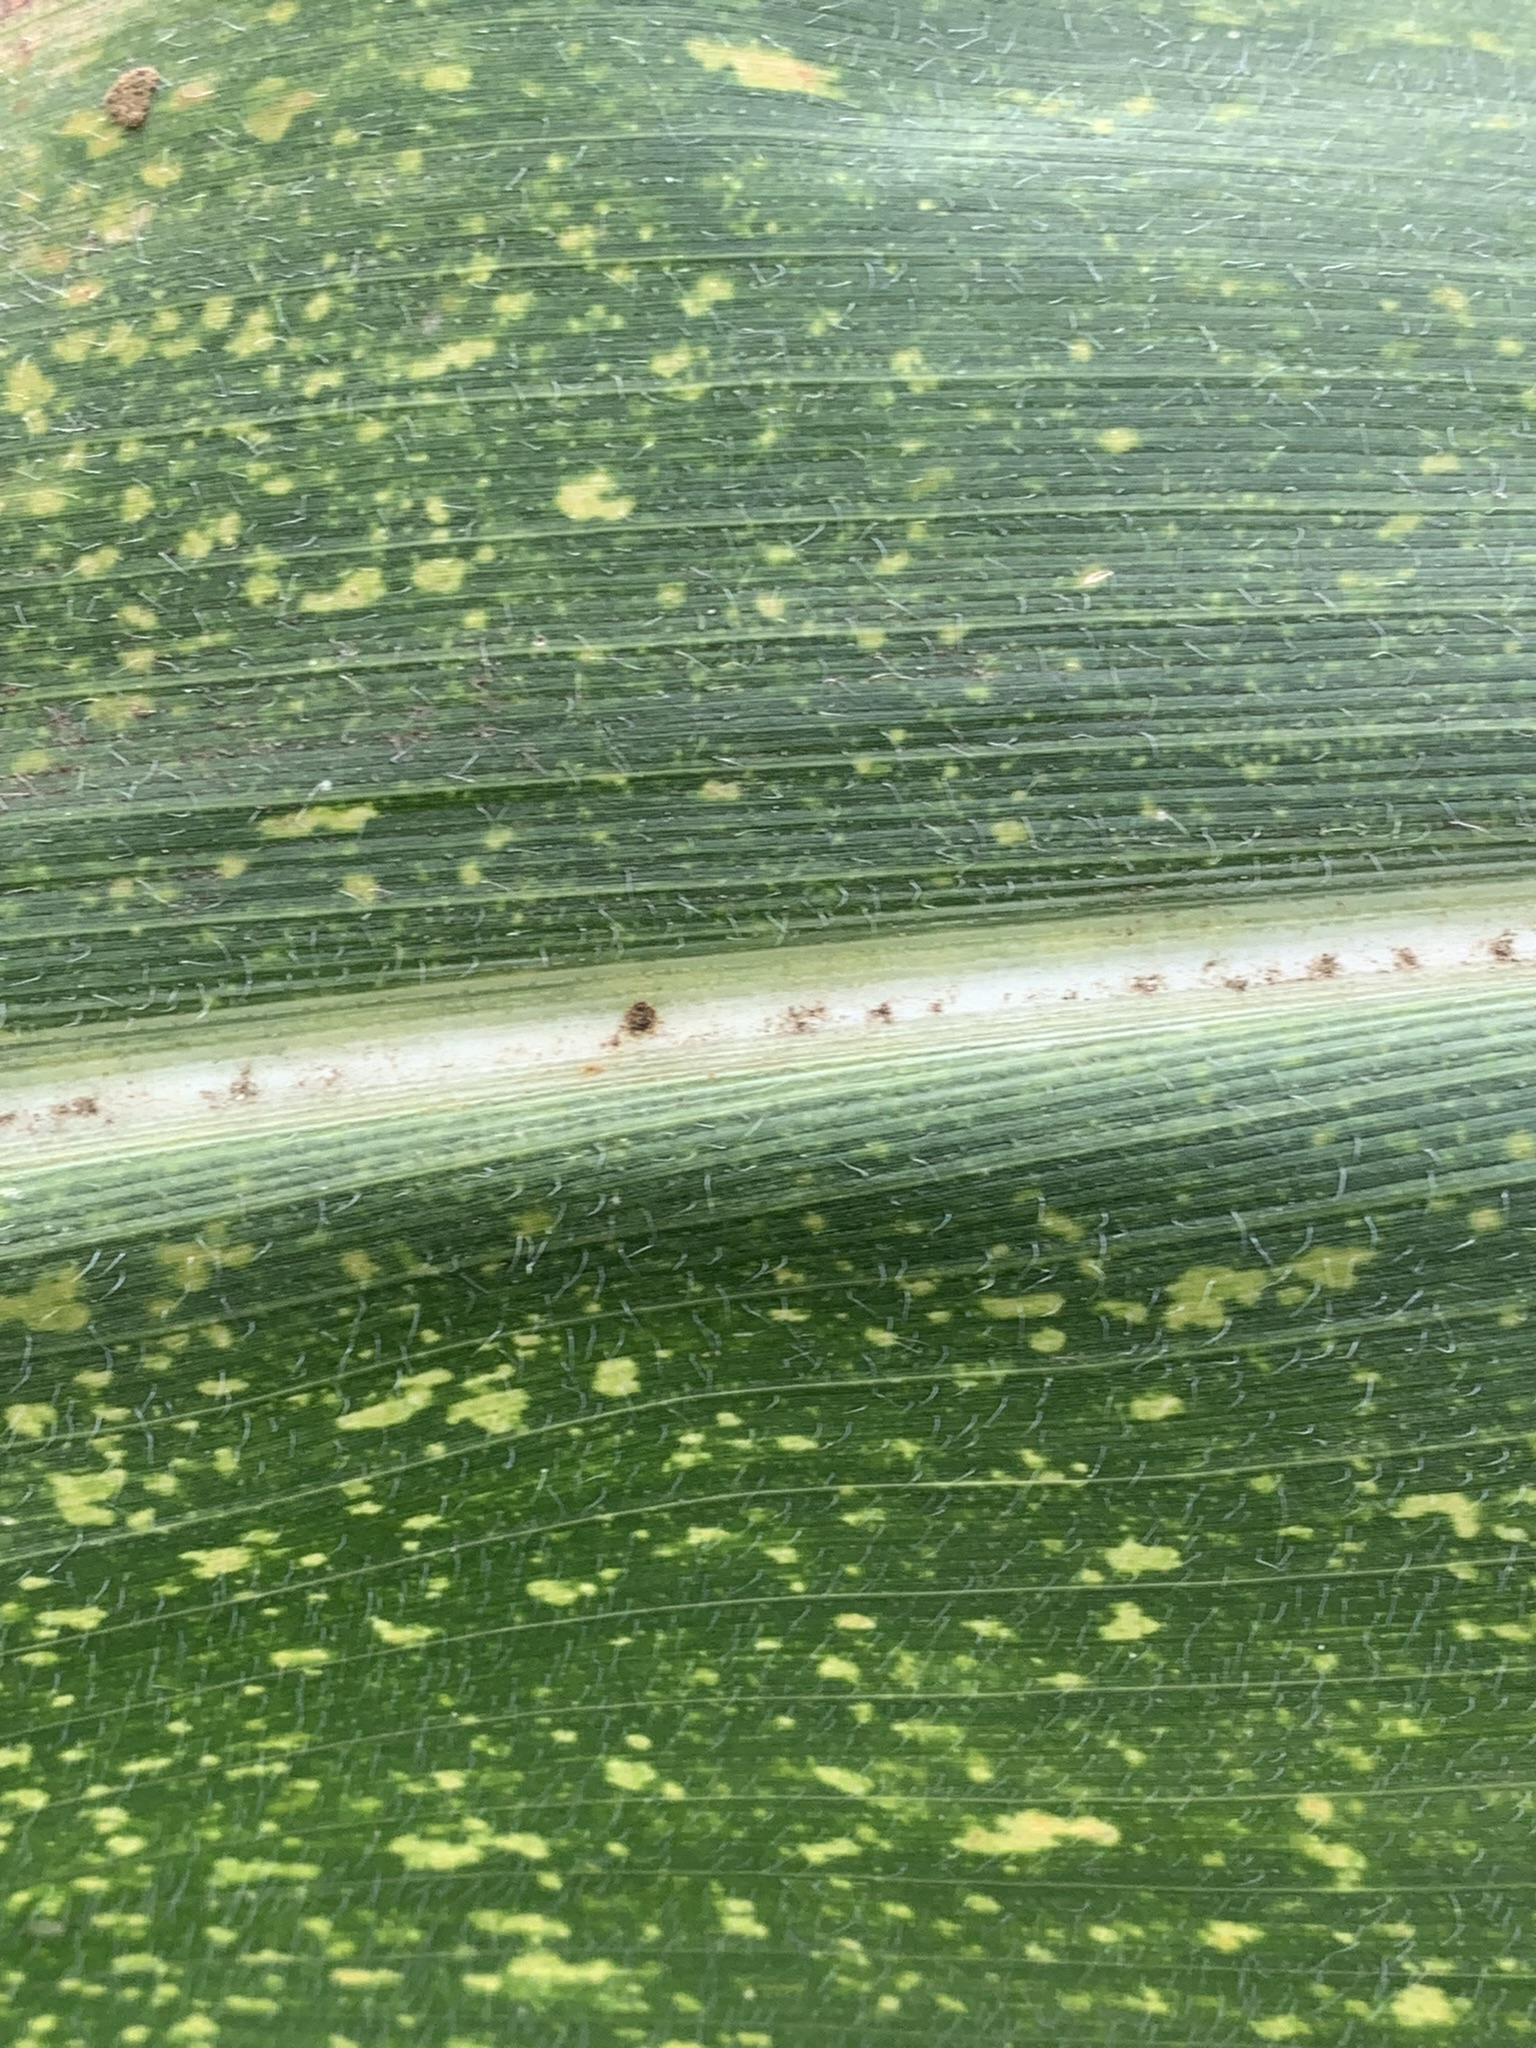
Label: MLN